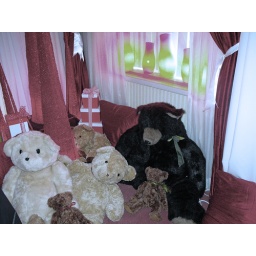
teddy bears under window